Sukeban Deka

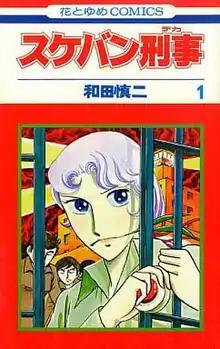
Cover of the first volume, featuring Saki Asamiya

is a Japanese manga series written and illustrated by Shinji Wada. It was serialized in "Hana to Yume" from 1975 to 1982 and collected into 22 volumes. has been adapted into three live-action television series, an original video animation (OVA) series, and three feature films, the last of which was released as "Yo-Yo Girl Cop" in 2006. It has also inspired four spin-off manga: , a short story collection published in 2004, and , , and , three ongoing series that premiered in "Monthly Princess" in 2021.